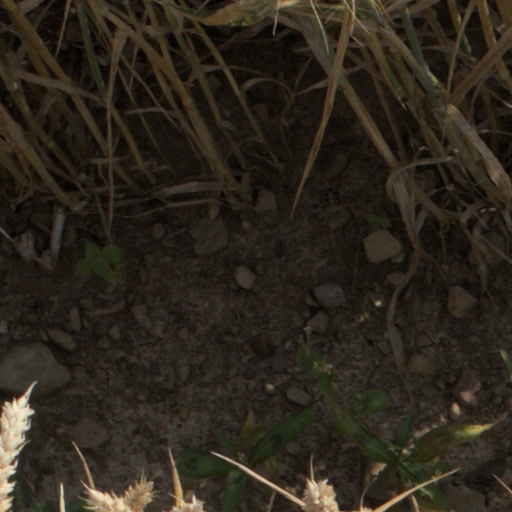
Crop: wheat